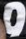
Number: 9